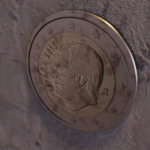
Coin value: 2euro
Country: es
Edition: 2015